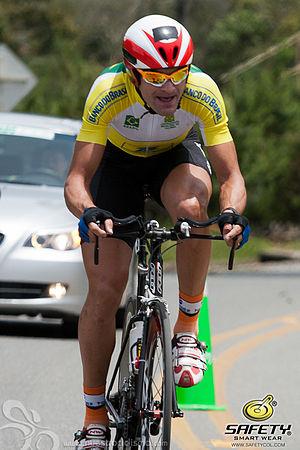
Gregory Alves Freitas Panizo est un coureur cycliste brésilien, membre de l'équipe Clube DataRo-Bottecchia.